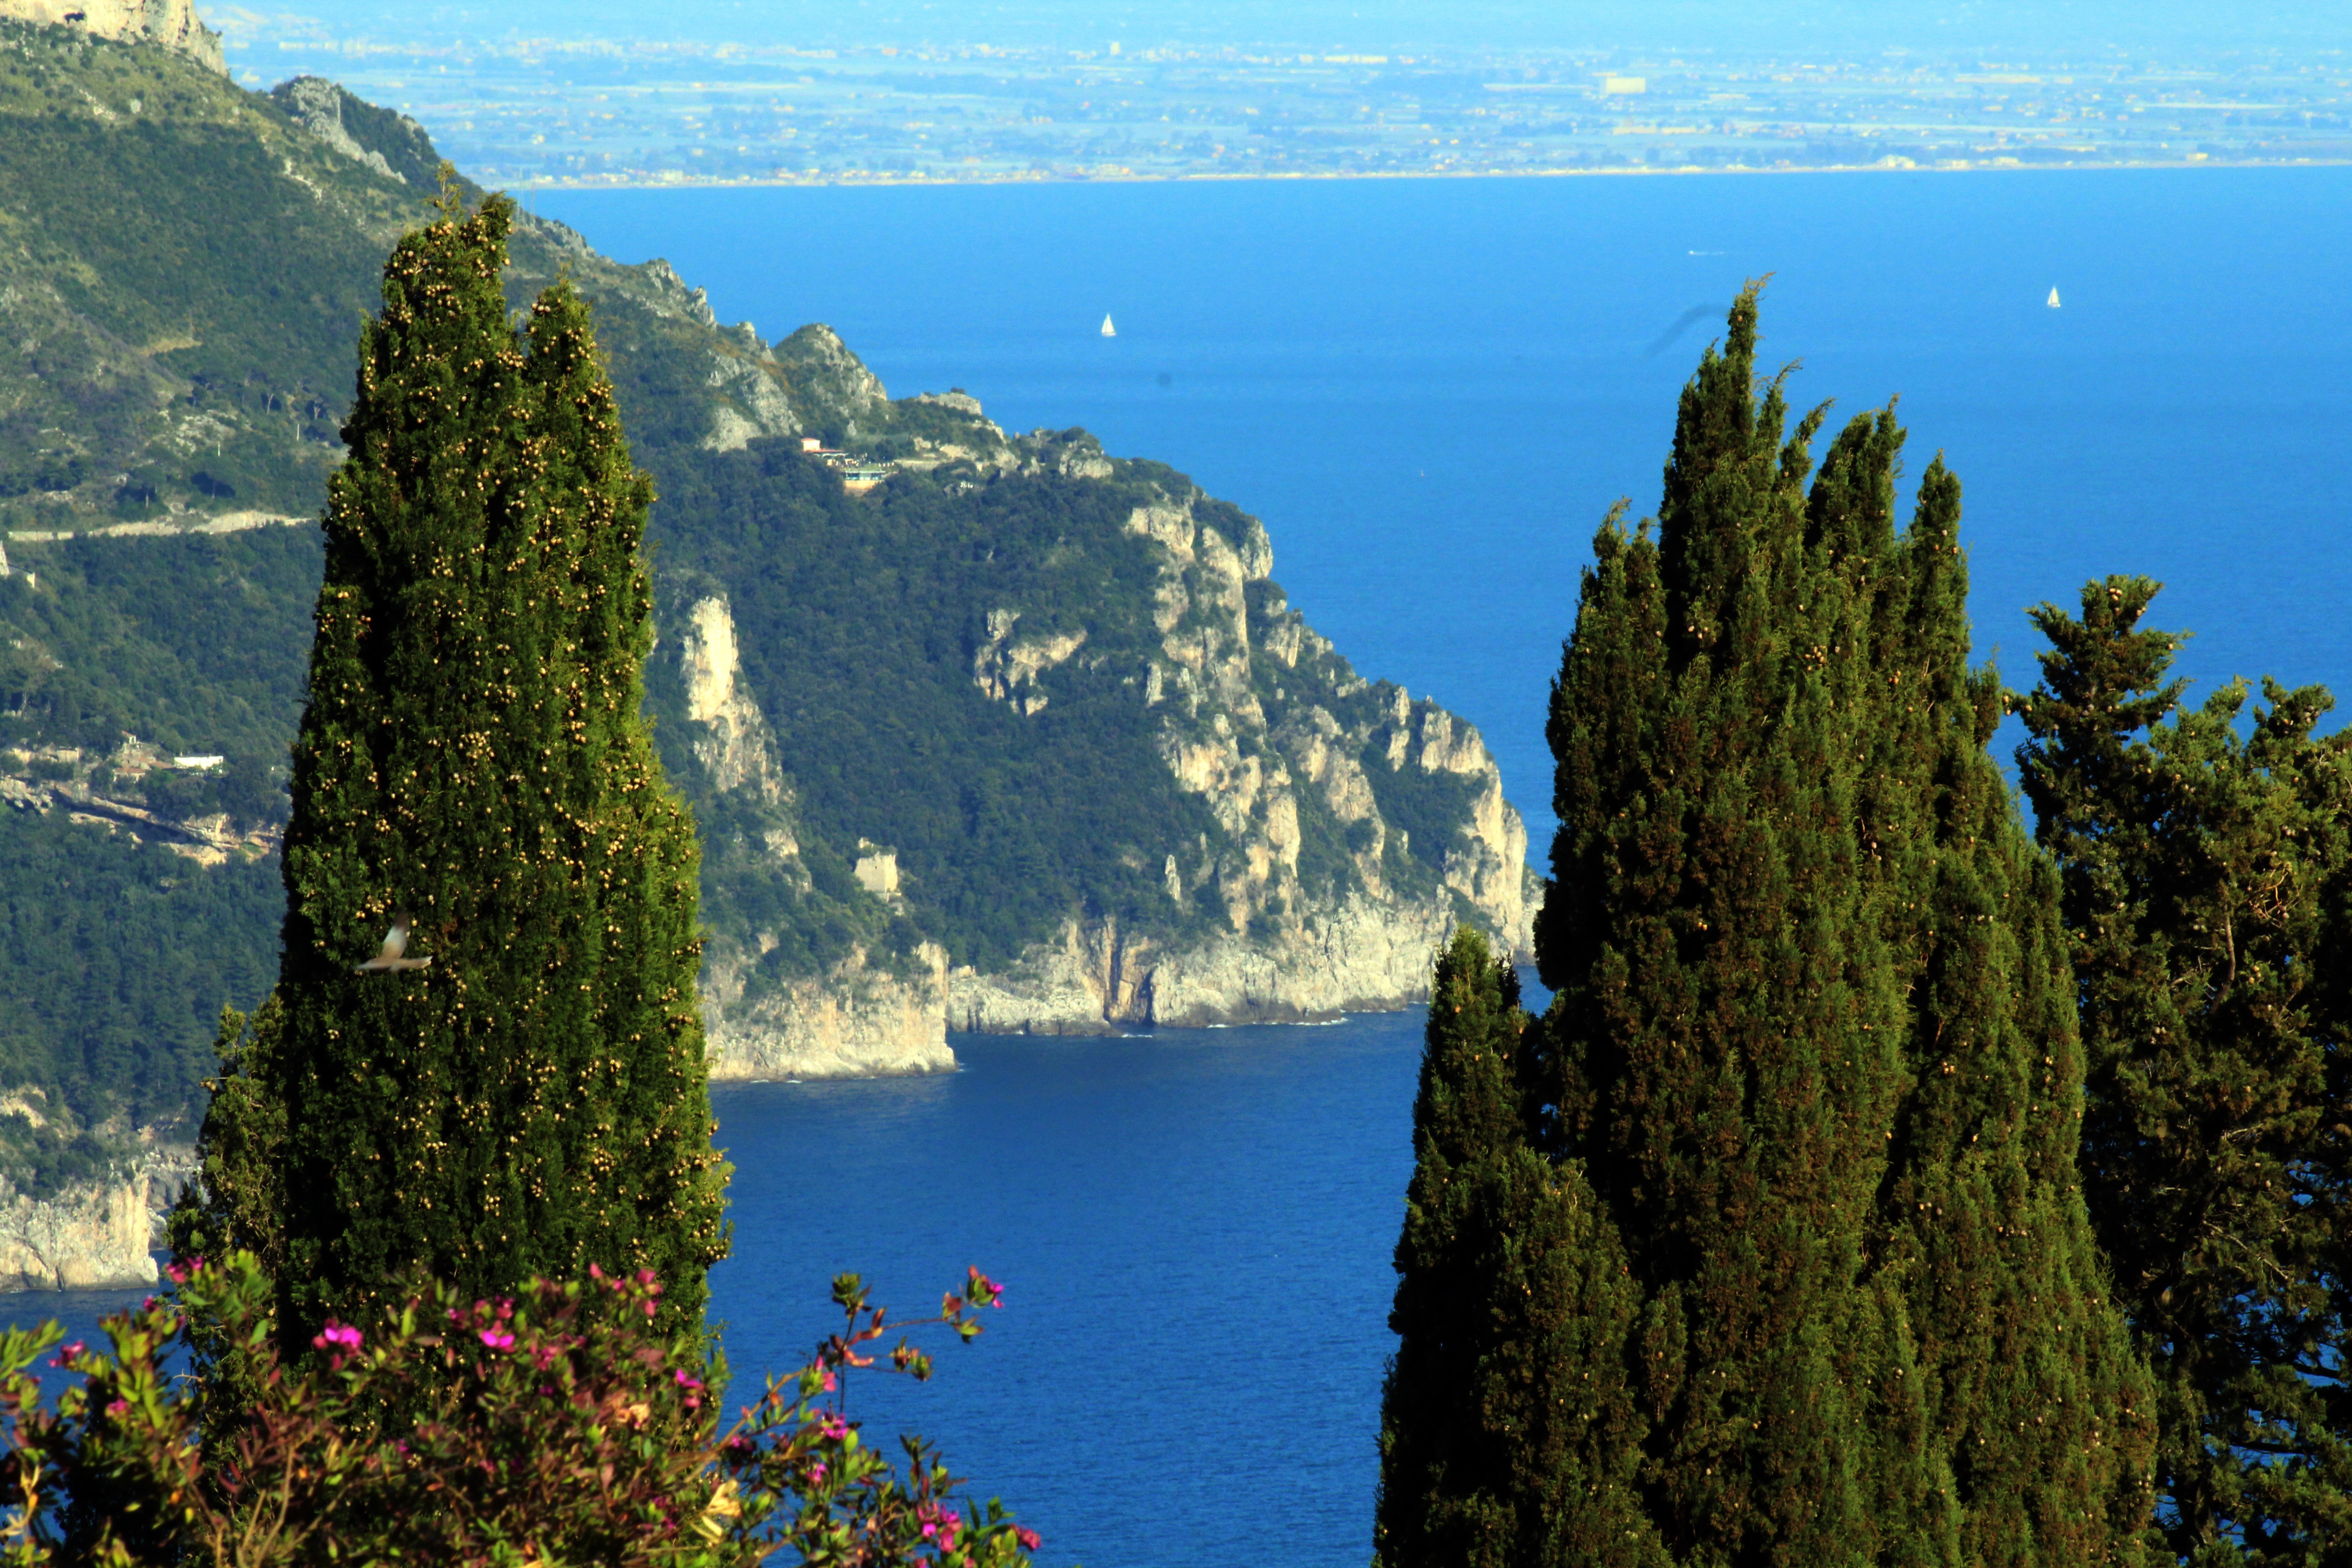
landscape, sea, coast, tree, nature, rock, ocean, mountain, shore, lake, vacation, cliff, bay, fjord, terrain, body of water, cape, islet, landform, amalfi coast, geographical feature, ravello, villa cimbrone